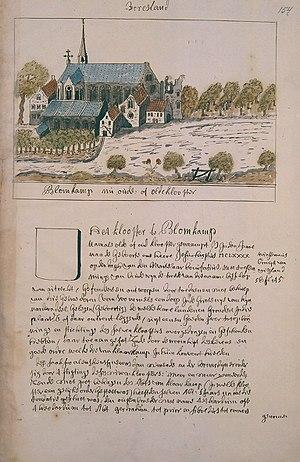
L’ancienne abbaye de Bloemkamp était un monastère de moines cisterciens. Fondé à la fin du XIIᵉ siècle à Hartwerd au Nord-est de Bolsward en Frise, il fut supprimé en 1579 lorsque le protestantisme fut imposé en Frise. Il n’en reste aucun vestige.